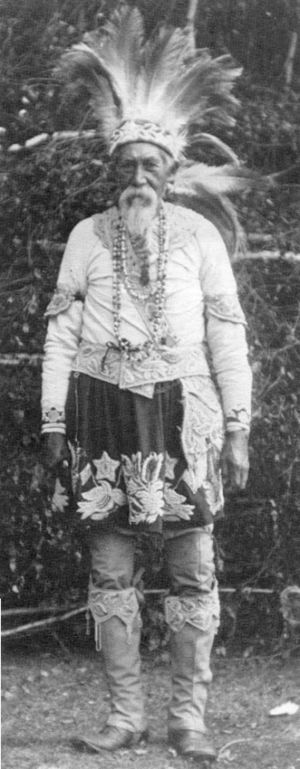
Mohegan
Narangasett-moheganen Lester Skeesuk iført traditionel klædedragt.
Mohegan er et folk af Amerikas oprindelige folk, der historisk set levede i nutidens Connecticut, og som nu for størstedelens vedkommende er knyttet til mohegan-stammen, en føderalt anerkendt stamme, der lever i den østlige del af dalen omkring den øvre Thames-flod i det sydligt-centrale Connecticut.